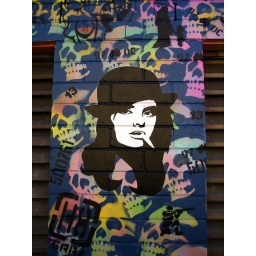
Sydney street art - smoker in hat